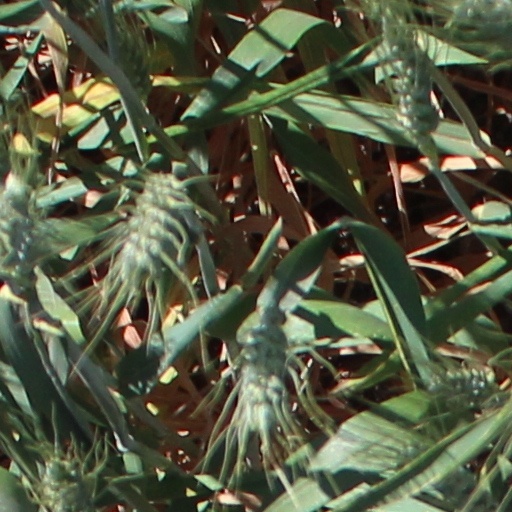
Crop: wheat